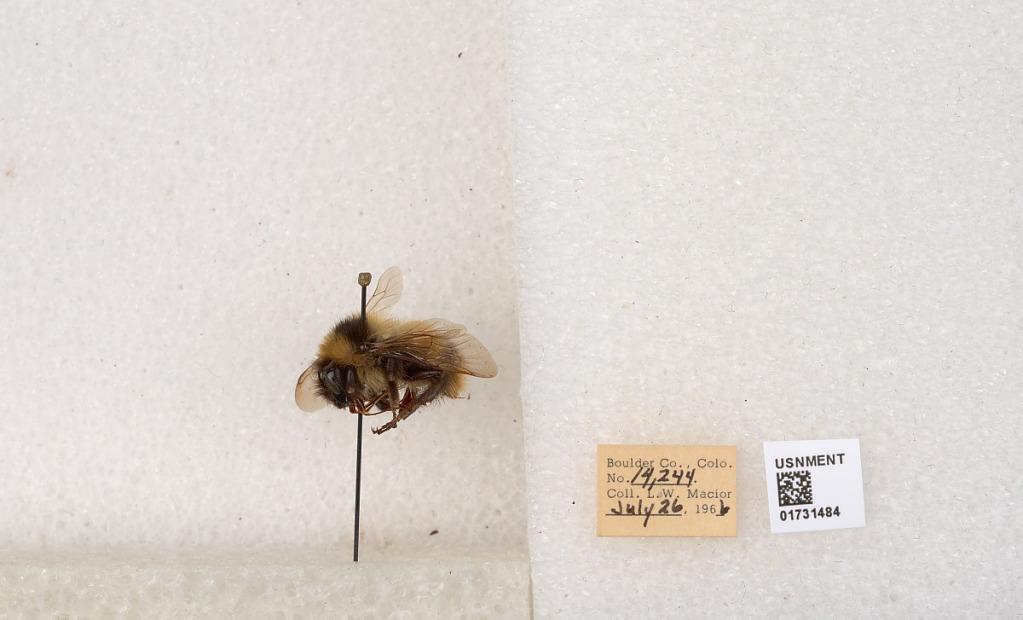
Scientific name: Bombus kirbyellus
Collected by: L. Macior
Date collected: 1966-7-26
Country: United States
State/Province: Colorado
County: Boulder
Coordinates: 40.0925, -105.358